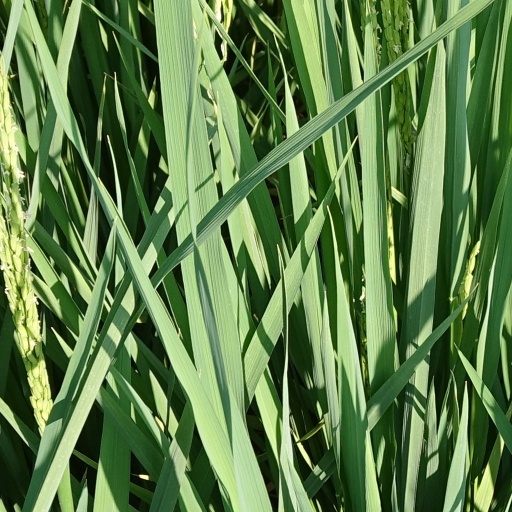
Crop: rice